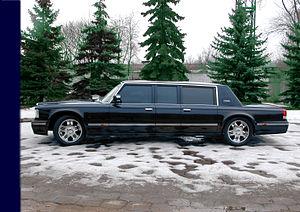
La ZIL-4112 est une limousine construite par le constructeur russe ZIL.